Domenico Bresolin

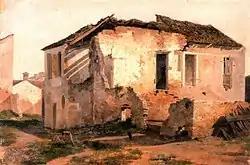
Ruined House (c.1860)

Domenico Bresolin (1813 – 1900) was an Italian painter and photographer, specializing in vedute of Venice.